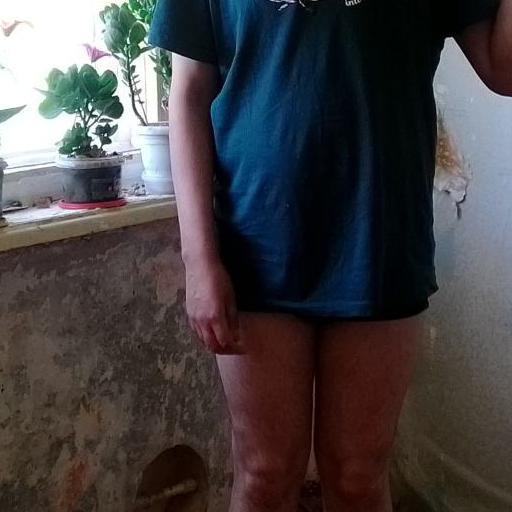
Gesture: no_gesture